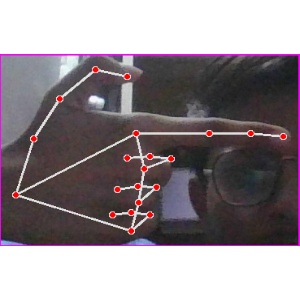
अक्षर: ब